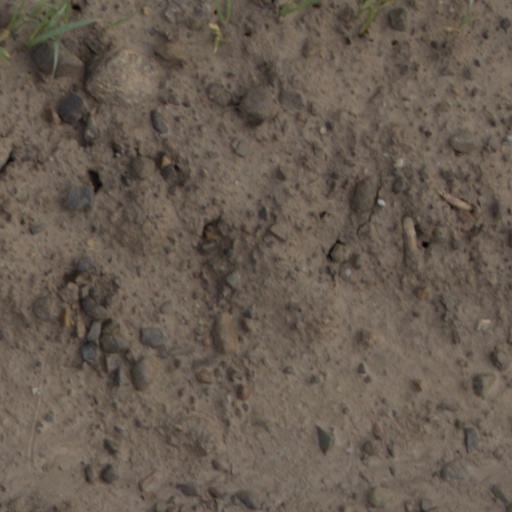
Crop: wheat